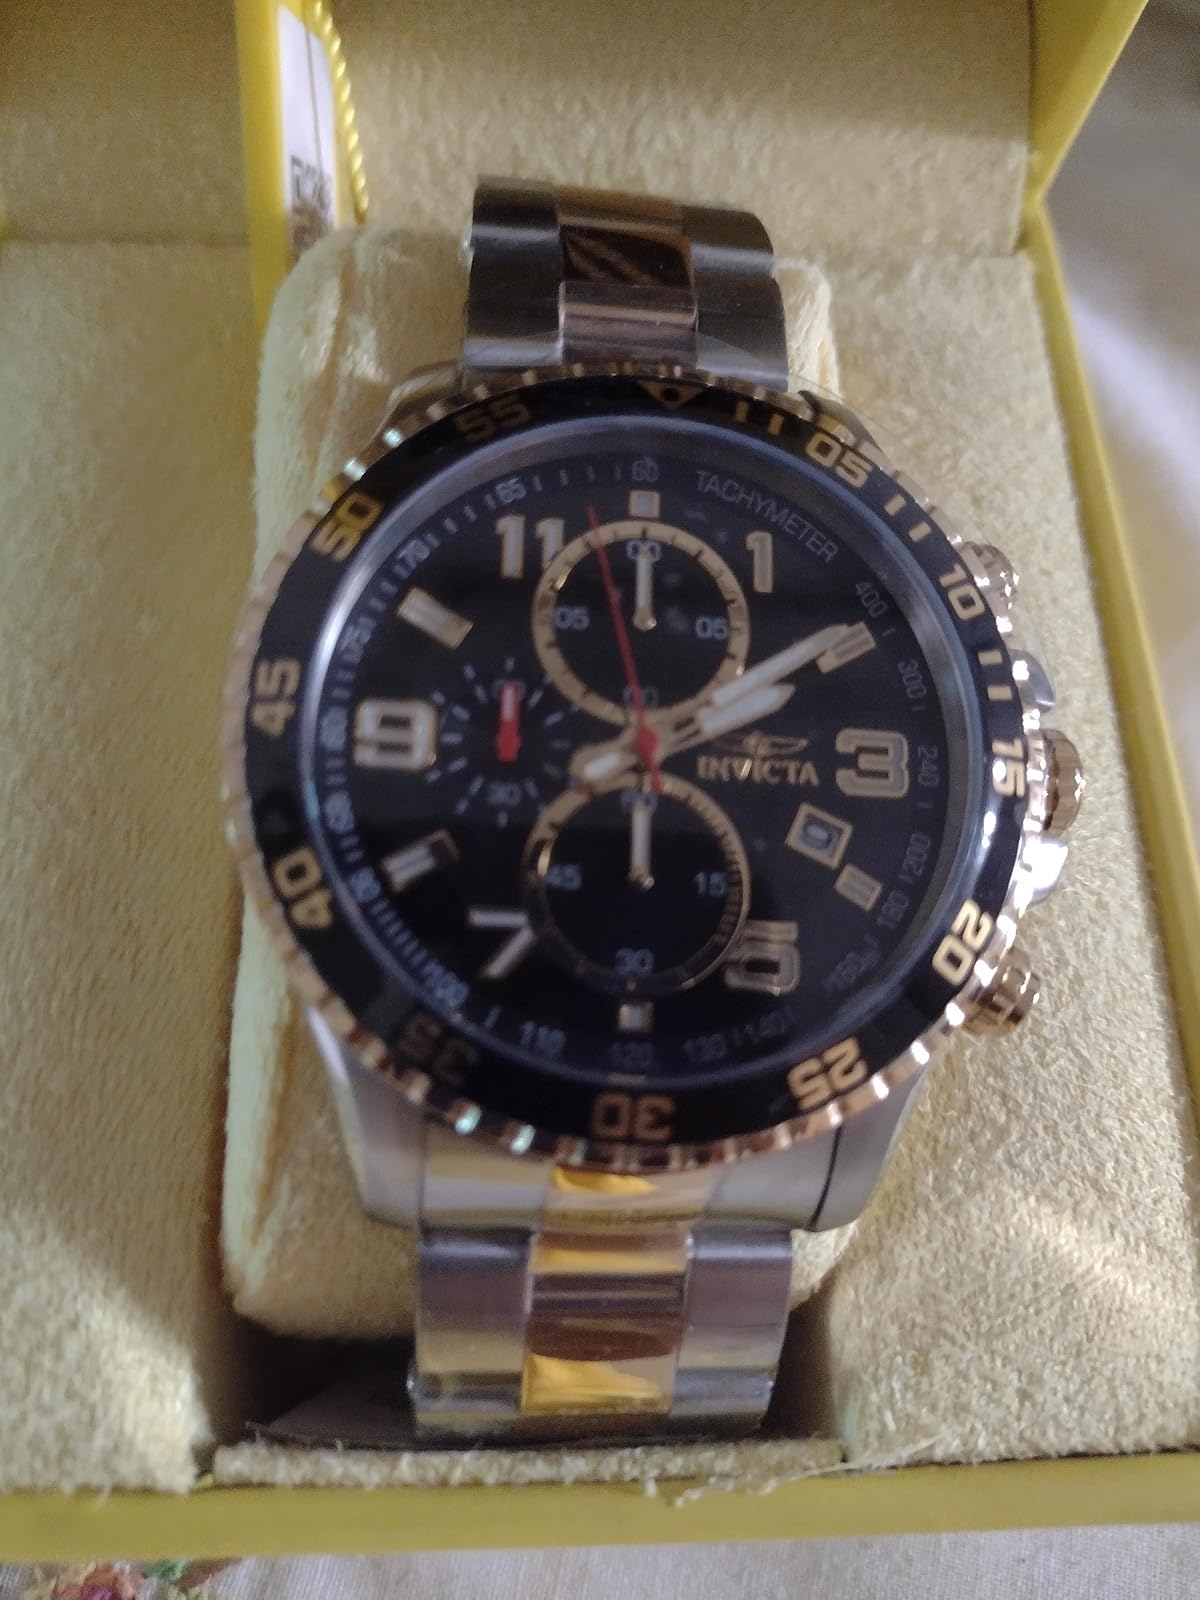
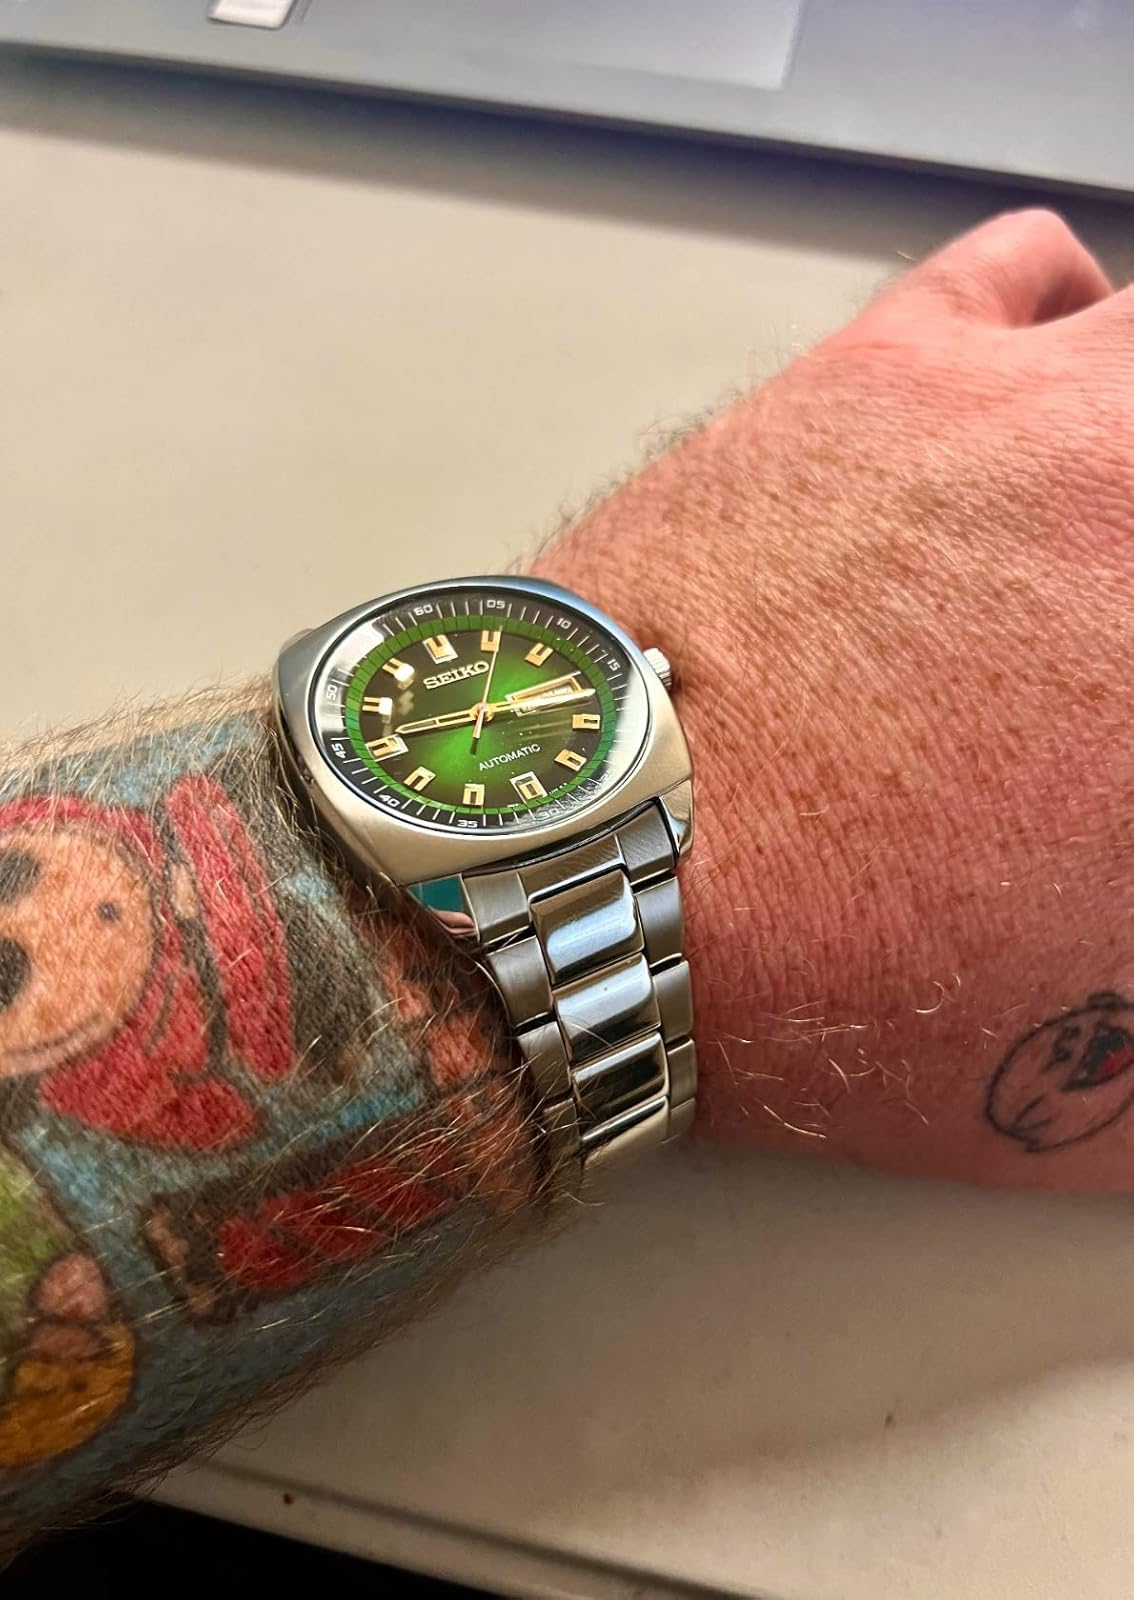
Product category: accessories_watch
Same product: no